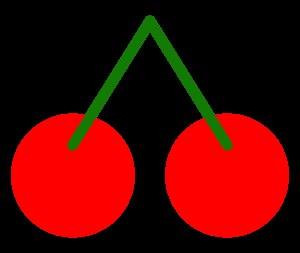
La Gauche est un mouvement politique luxembourgeois de gauche, fondé en 1999. Il fait partie du Parti de la gauche européenne et est associé au groupe parlementaire de la Gauche unitaire européenne/Gauche verte nordique.